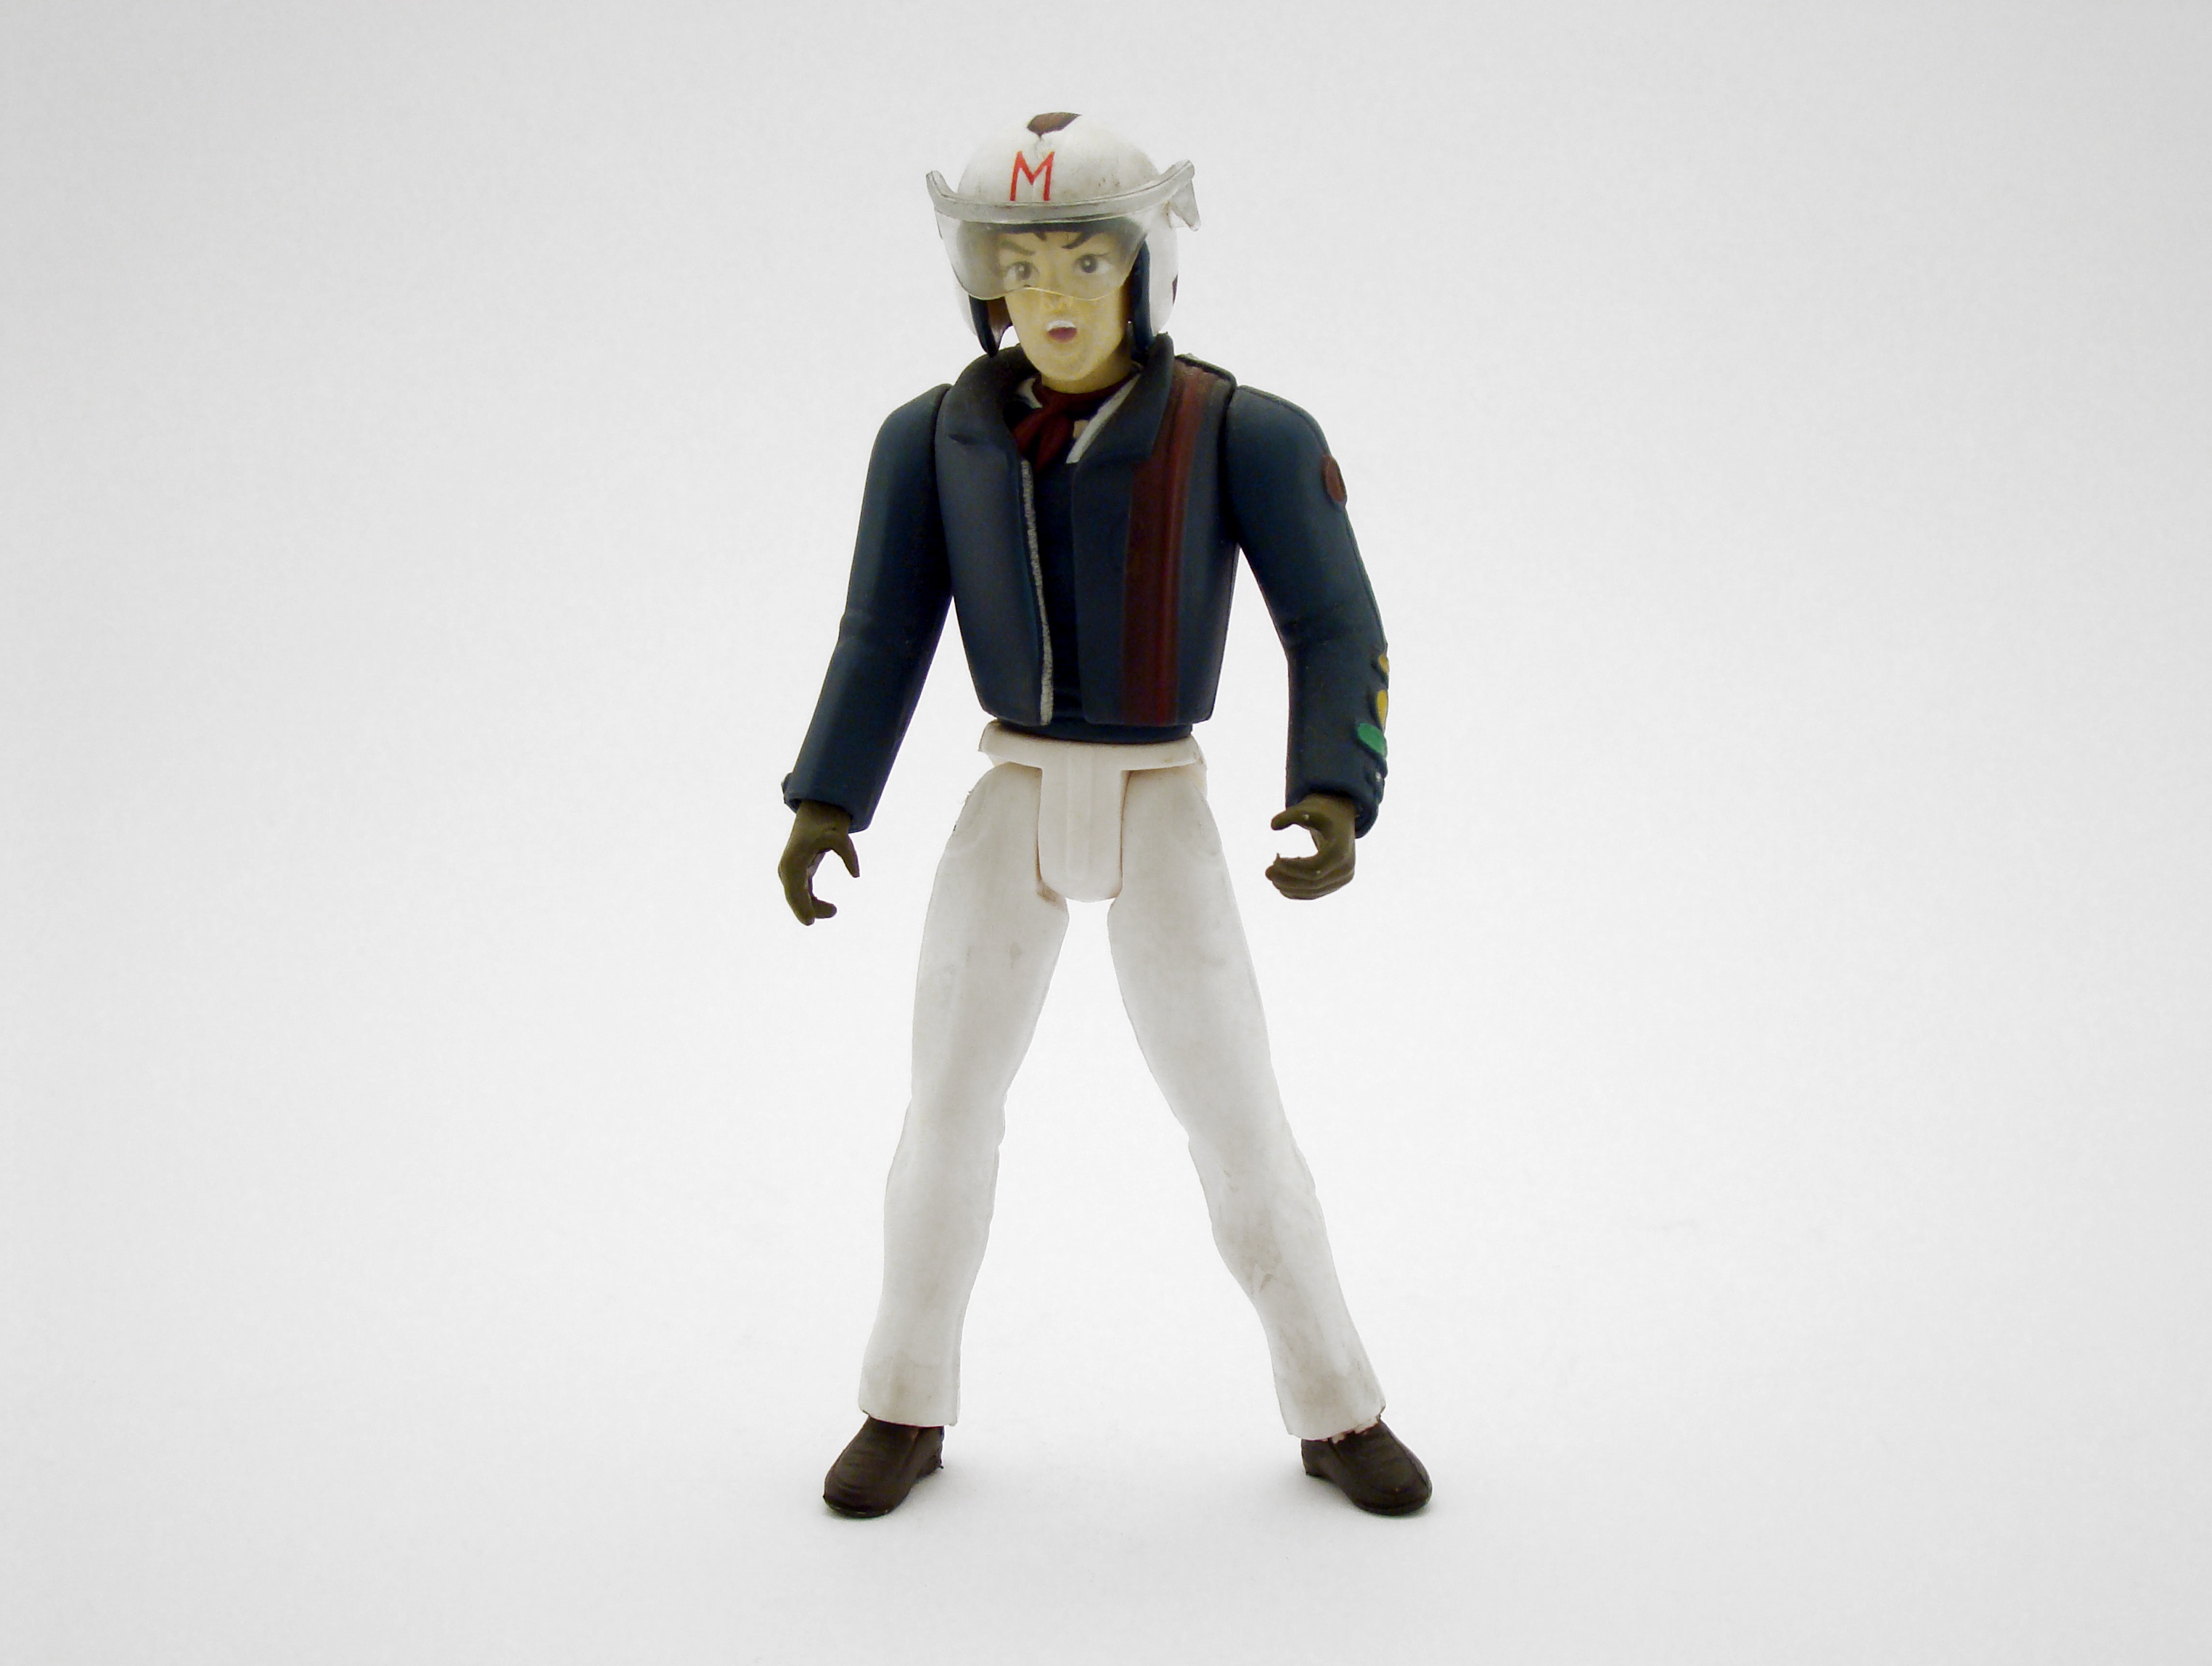
retro, toy, product, drawing, figurine, snowman, action figure, cartoon, characters, white background